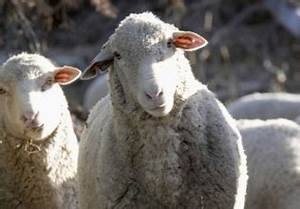
Label: sheep